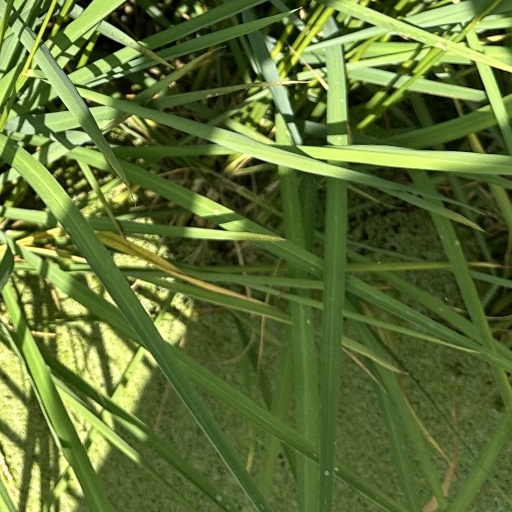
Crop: rice